Describe the emotion expressed in this image:  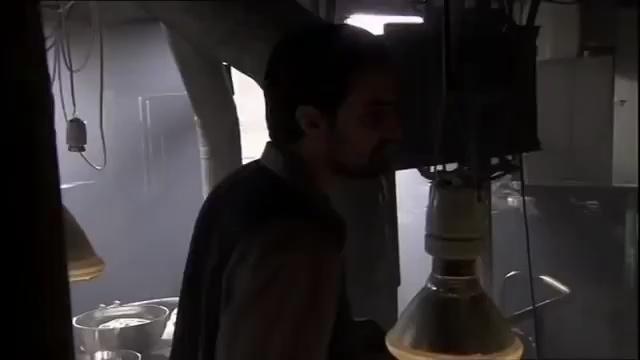
This person displays Fear, valence and arousal with low intensity.